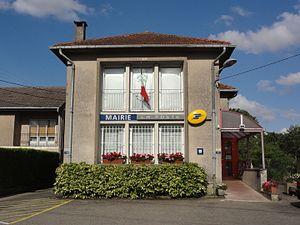
Mercy-le-Bas est une commune française située dans le département de Meurthe-et-Moselle en région Grand Est.